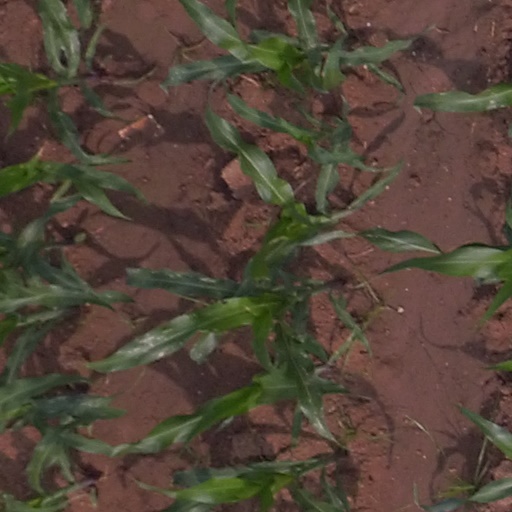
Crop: maize; corn